Answer in natural language. Consider the 3D positions of the objects in the scene and not just the 2D positions in the image. Is the centerpoint of  dark cave wall decor photo at a higher height than Toaster? Choose between the following options: no or yes
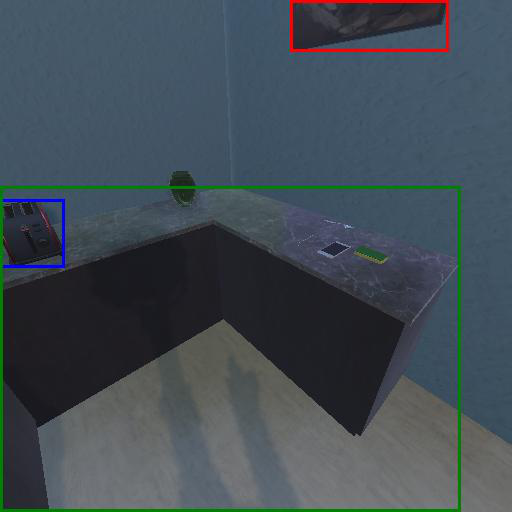
<answer>yes</answer>